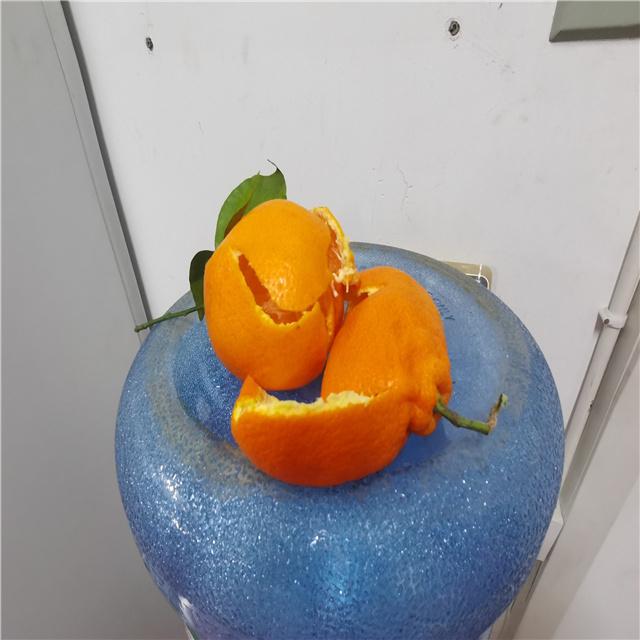
Label: peels